History of molecular theory

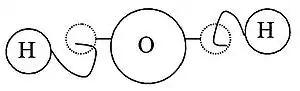
A water molecule as hook-and-eye model might have represented it. Leucippus, Democritus, Epicurus, Lucretius and Gassendi adhered to such conception. Note that the composition of water was not known before Avogadro (c. 1811).

With the rise of scholasticism and the decline of the Roman Empire, the atomic theory was abandoned for many ages in favor of the various four element theories and later alchemical theories. The 17th century, however, saw a resurgence in the atomic theory primarily through the works of Gassendi, and Newton.